Devils Hole pupfish

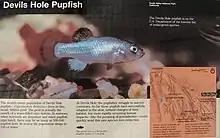
Devils Hole Pupfish sign

As its entire native range is a single locality, efforts to create other populations have proceeded since the 1960s and 1970s, most of which have failed. Three refugia were created in 1972, 1973, and 1990, though all were closed by 2007 as a result of maintenance failures, hybridization, and small founder populations. In the early 2010s, an exact replica of the uppermost of Devils Hole was constructed at Ash Meadows Fish Conservation Facility, which was populated with eggs taken from Devils Hole in winter months when development into adults is unlikely. Efforts to conserve the wild population have included removing sediment from the shallow shelf, adding supplemental food, and installing fences and security cameras to keep unauthorized people away. Conservation efforts have been costly and divisive. During the legal battle over ground water in the 1960s and 1970s, bumper stickers were distributed that read "Kill the Pupfish" or "Save the Pupfish". Some have argued that the species should be allowed to go extinct, while others have said this would be akin to "bombing the Louvre to make way for a parking lot".